Alberto Milian

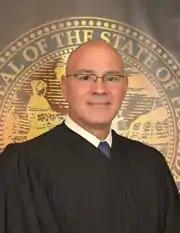

Alberto Milian (born November 12, 1960) is a Cuban-American soldier, lawyer and judge from Florida. He is a judge in the criminal division of the Eleventh Judicial Circuit Court of Florida.